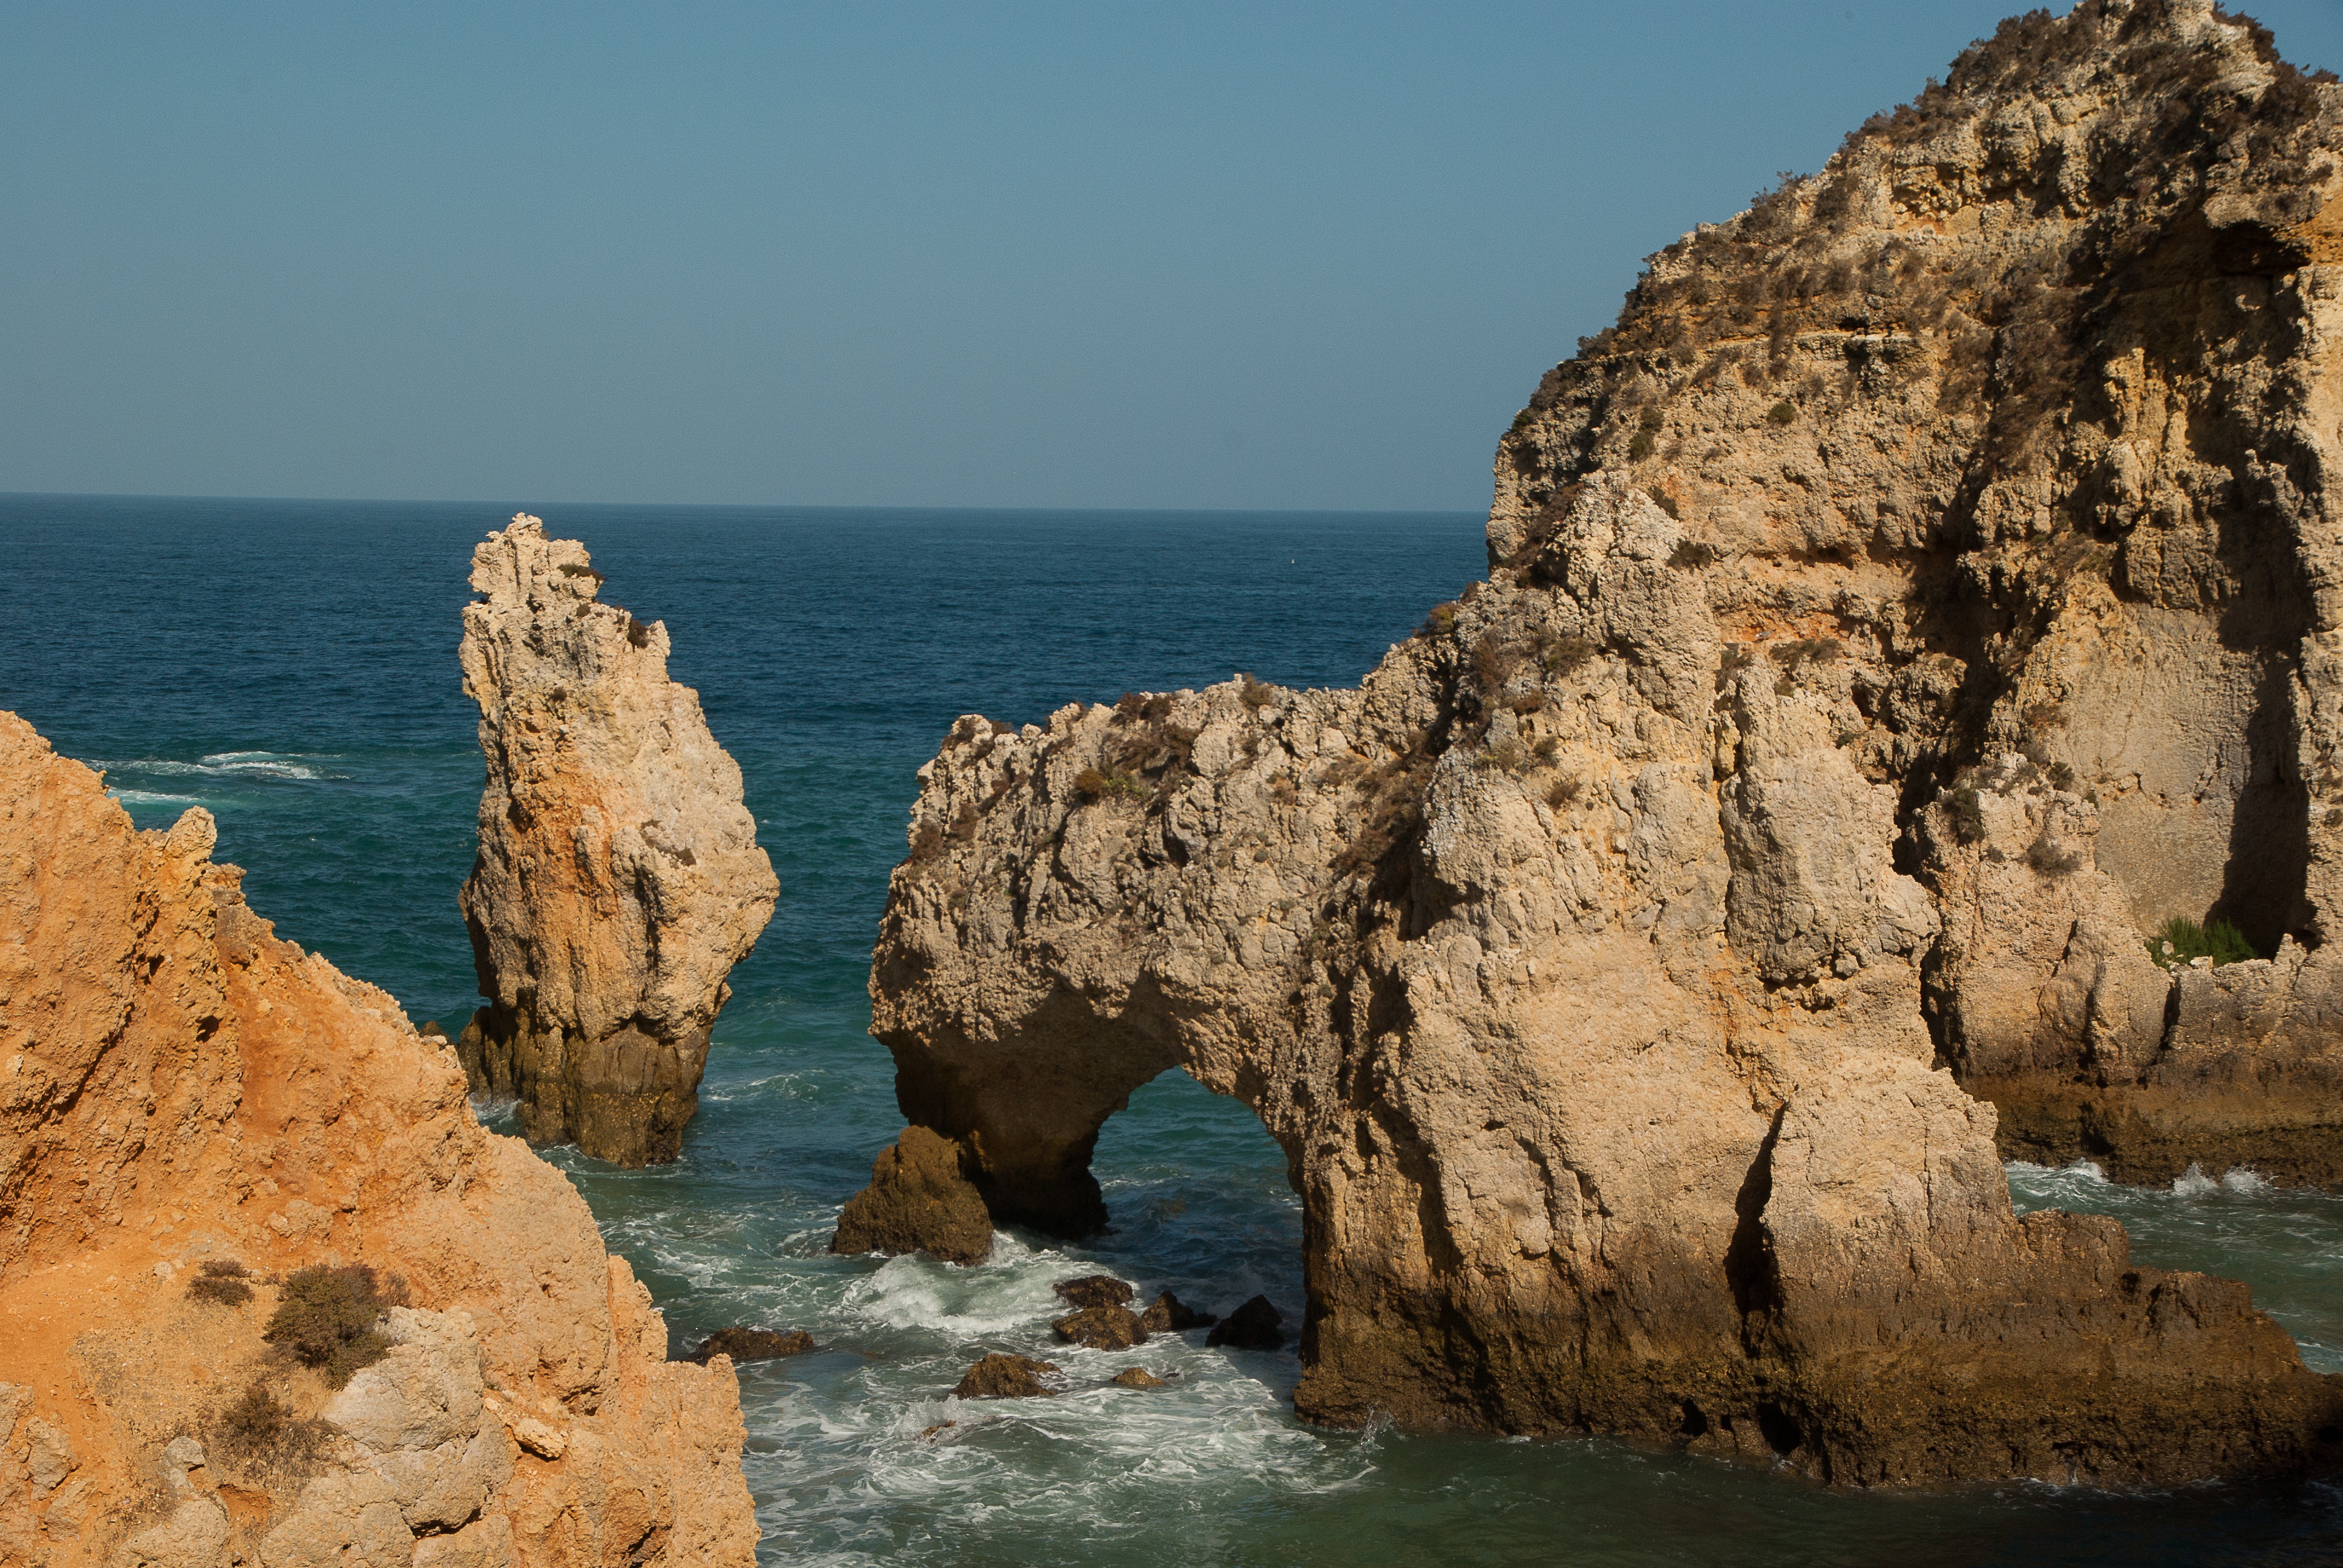
beach, landscape, sea, coast, water, rock, ocean, shore, wave, formation, cliff, arch, cove, tower, bay, stack, terrain, material, erosion, body of water, waves, geology, portugal, cape, wadi, islet, landform, ark, natural arch, lagos, sea cave, geographical feature